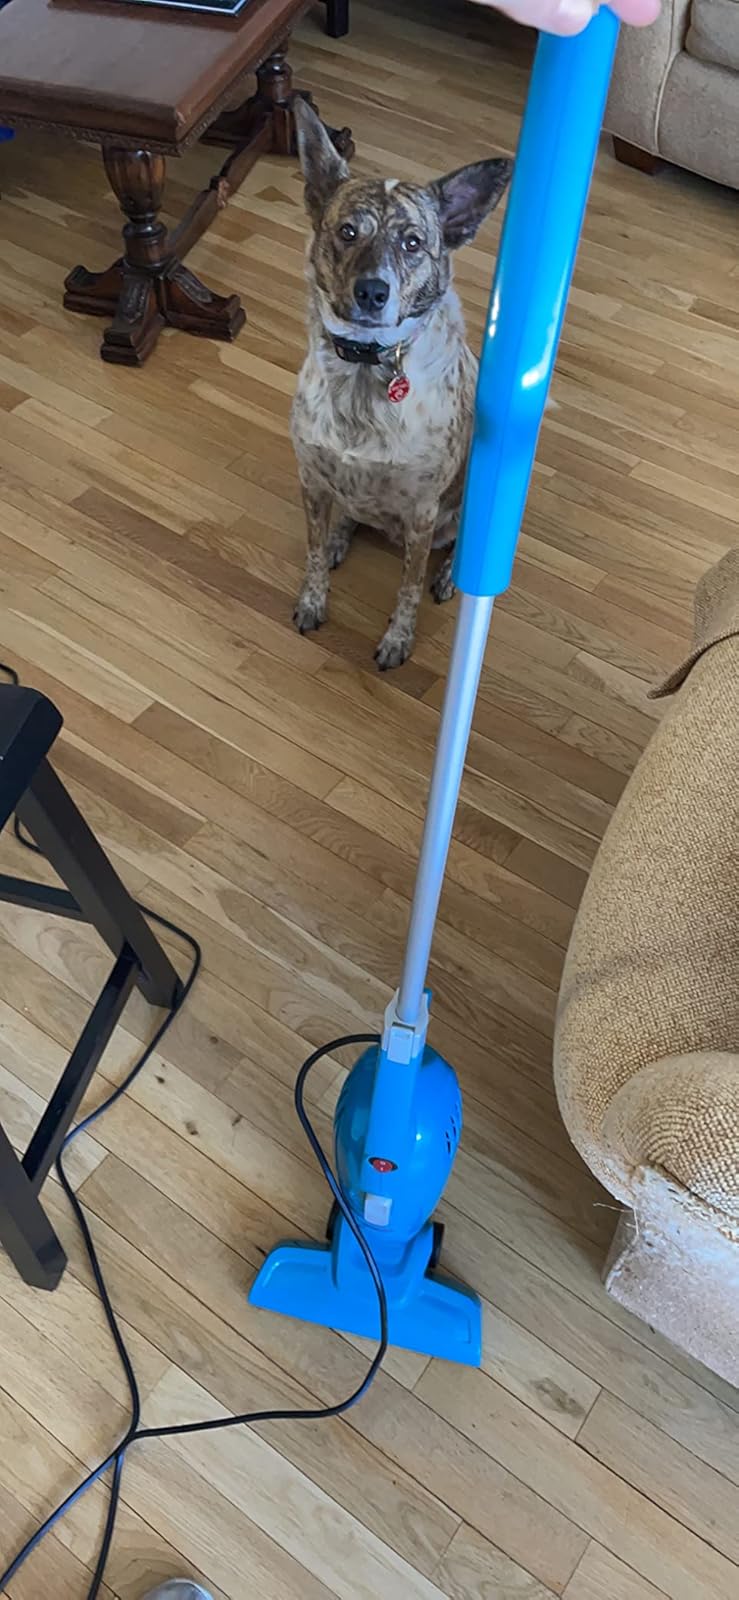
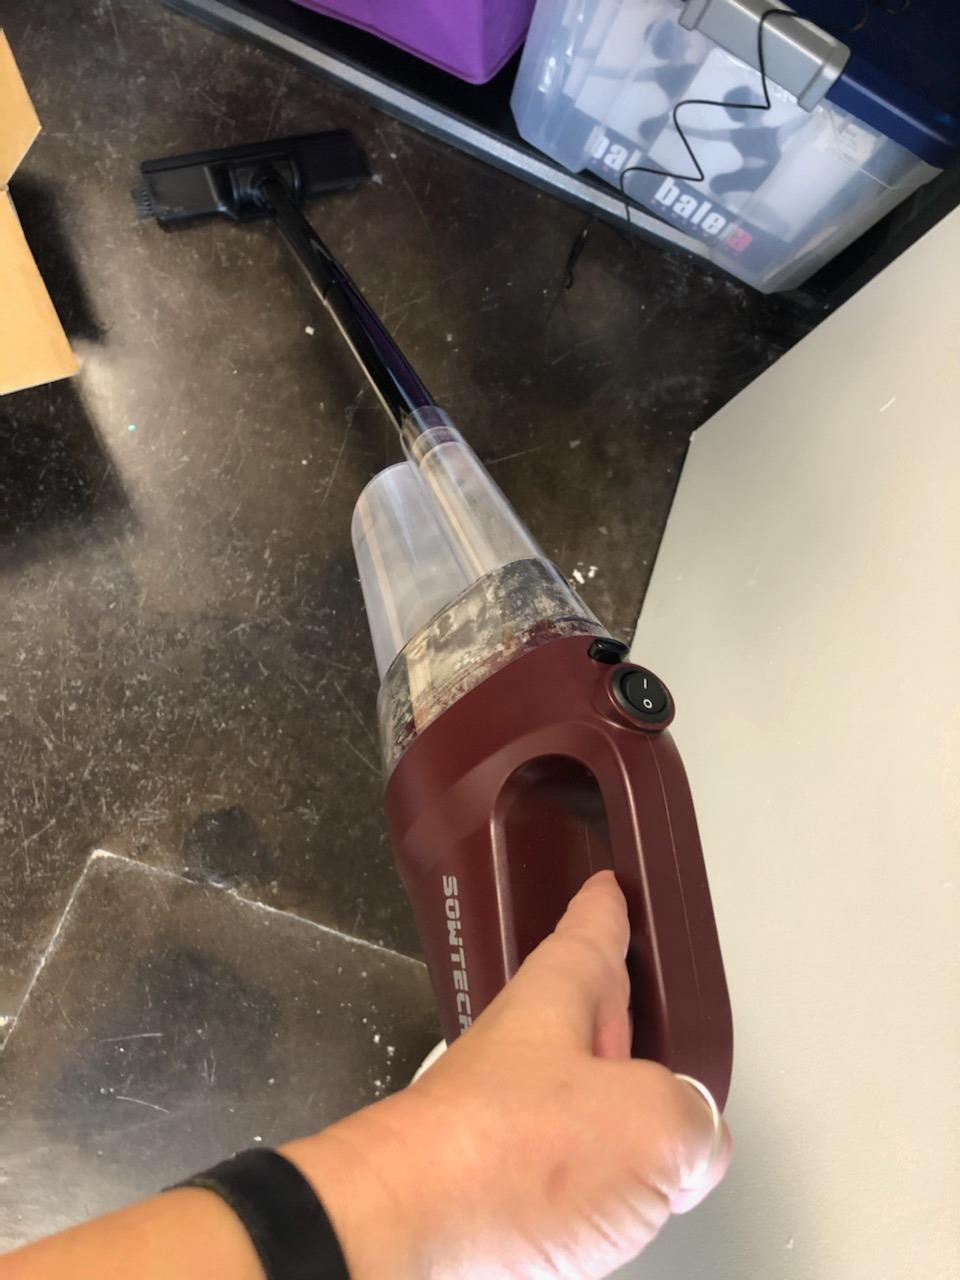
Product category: items_vacuum
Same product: no